Very Large Telescope

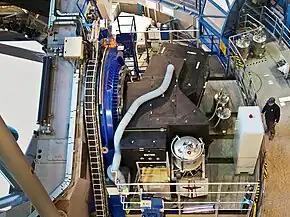
The SPHERE instrument attached to the VLT Unit Telescope 3

The principal role of the main VLT telescopes is to operate as four independent telescopes. The interferometry (combining light from multiple telescopes) is used about 20 percent of the time for very high-resolution on bright objects, for example, on Betelgeuse. This mode allows astronomers to see details up to 25 times finer than with individual telescopes. The light beams are combined in the VLTI using a complex system of mirrors in tunnels where the light paths must be kept equal within differences of less than 1 μm over a light path of a hundred metres. With this kind of precision, the VLTI can reconstruct images with an angular resolution of milliarcseconds.